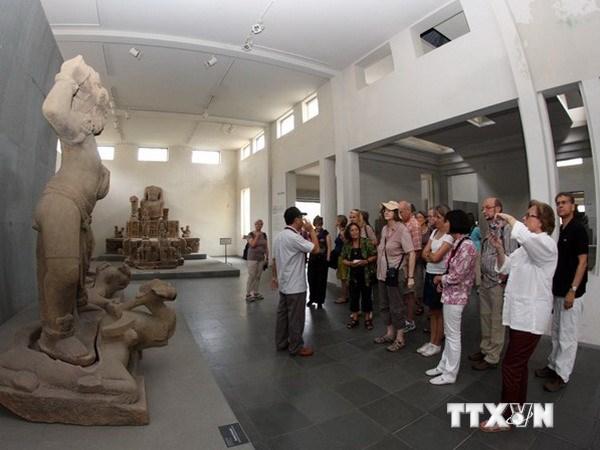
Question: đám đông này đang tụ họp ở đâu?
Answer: viện bảo tàng